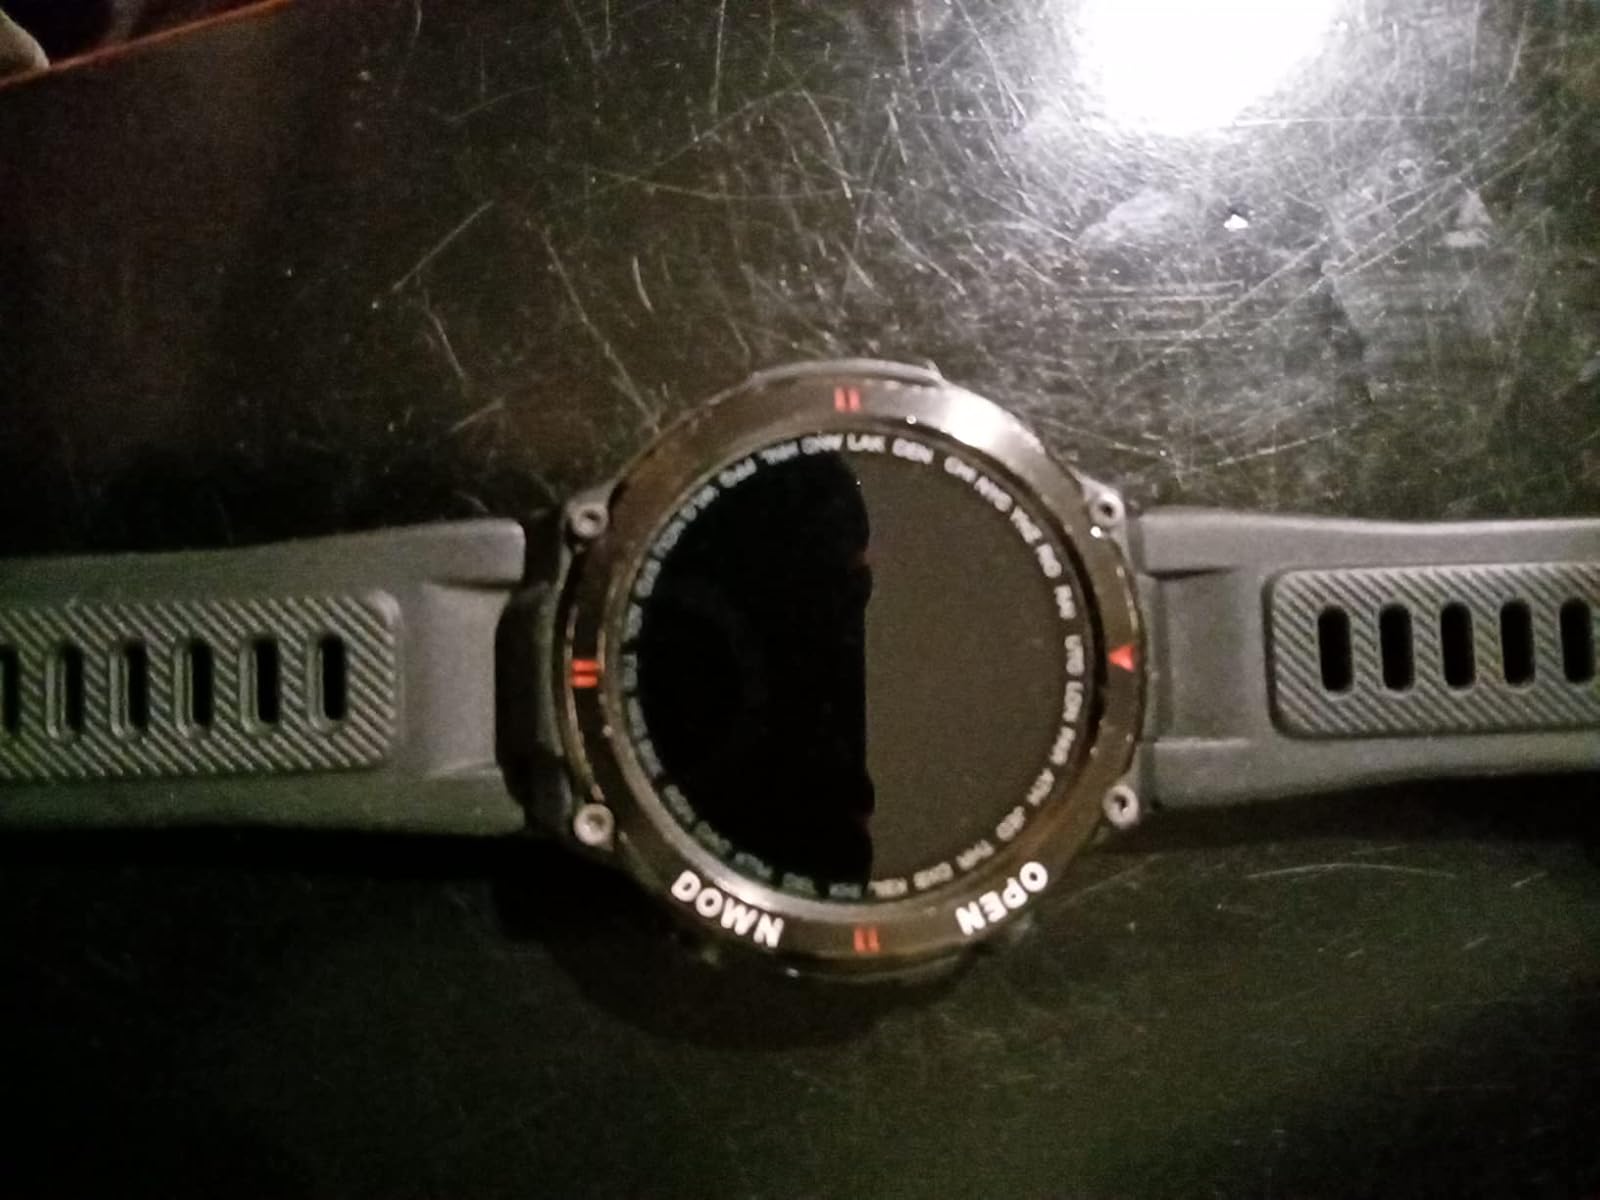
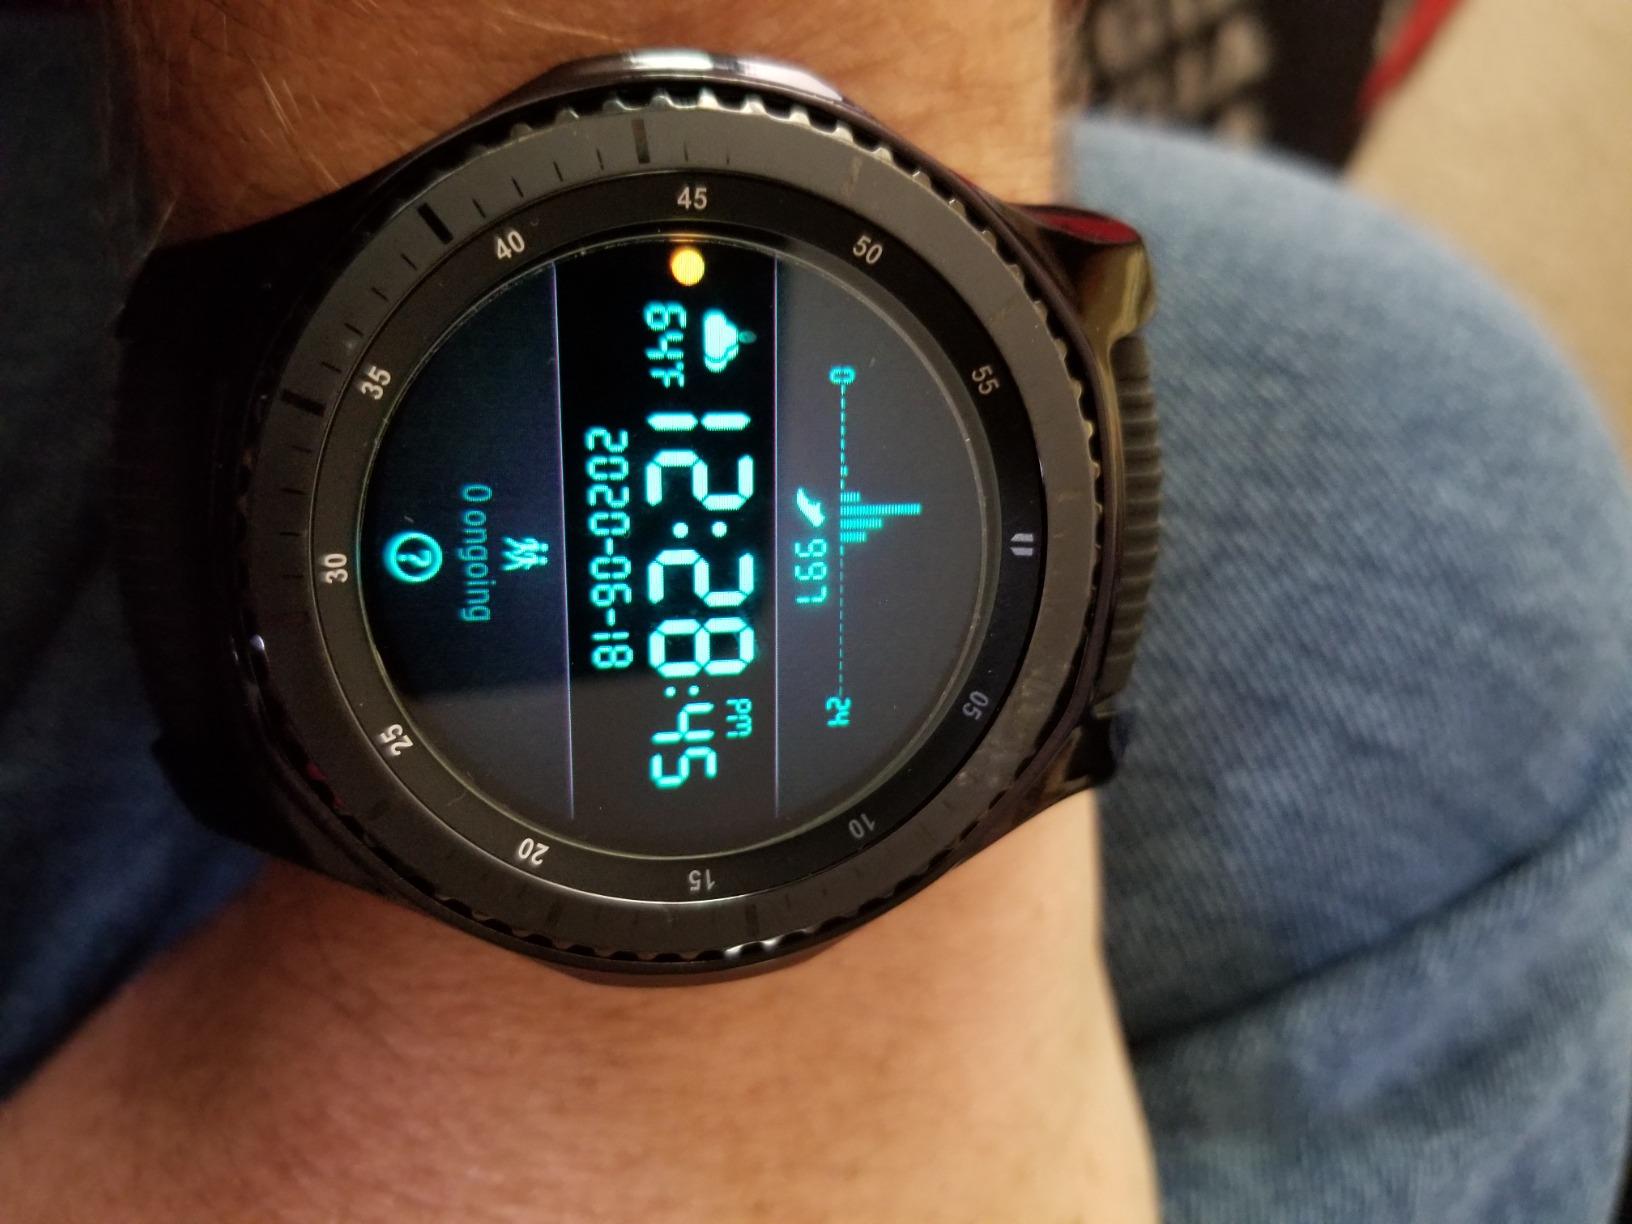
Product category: smartwatch
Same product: no